Question: Please indicate a possible affordance area of the fork that can be used for holding
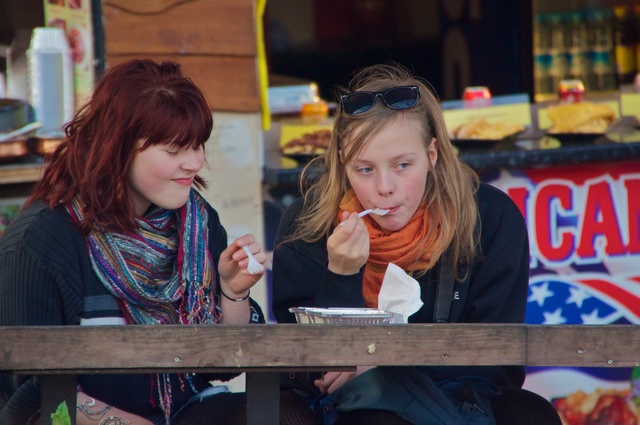
Answer: [337.227, 208.601, 375.227, 230.601]